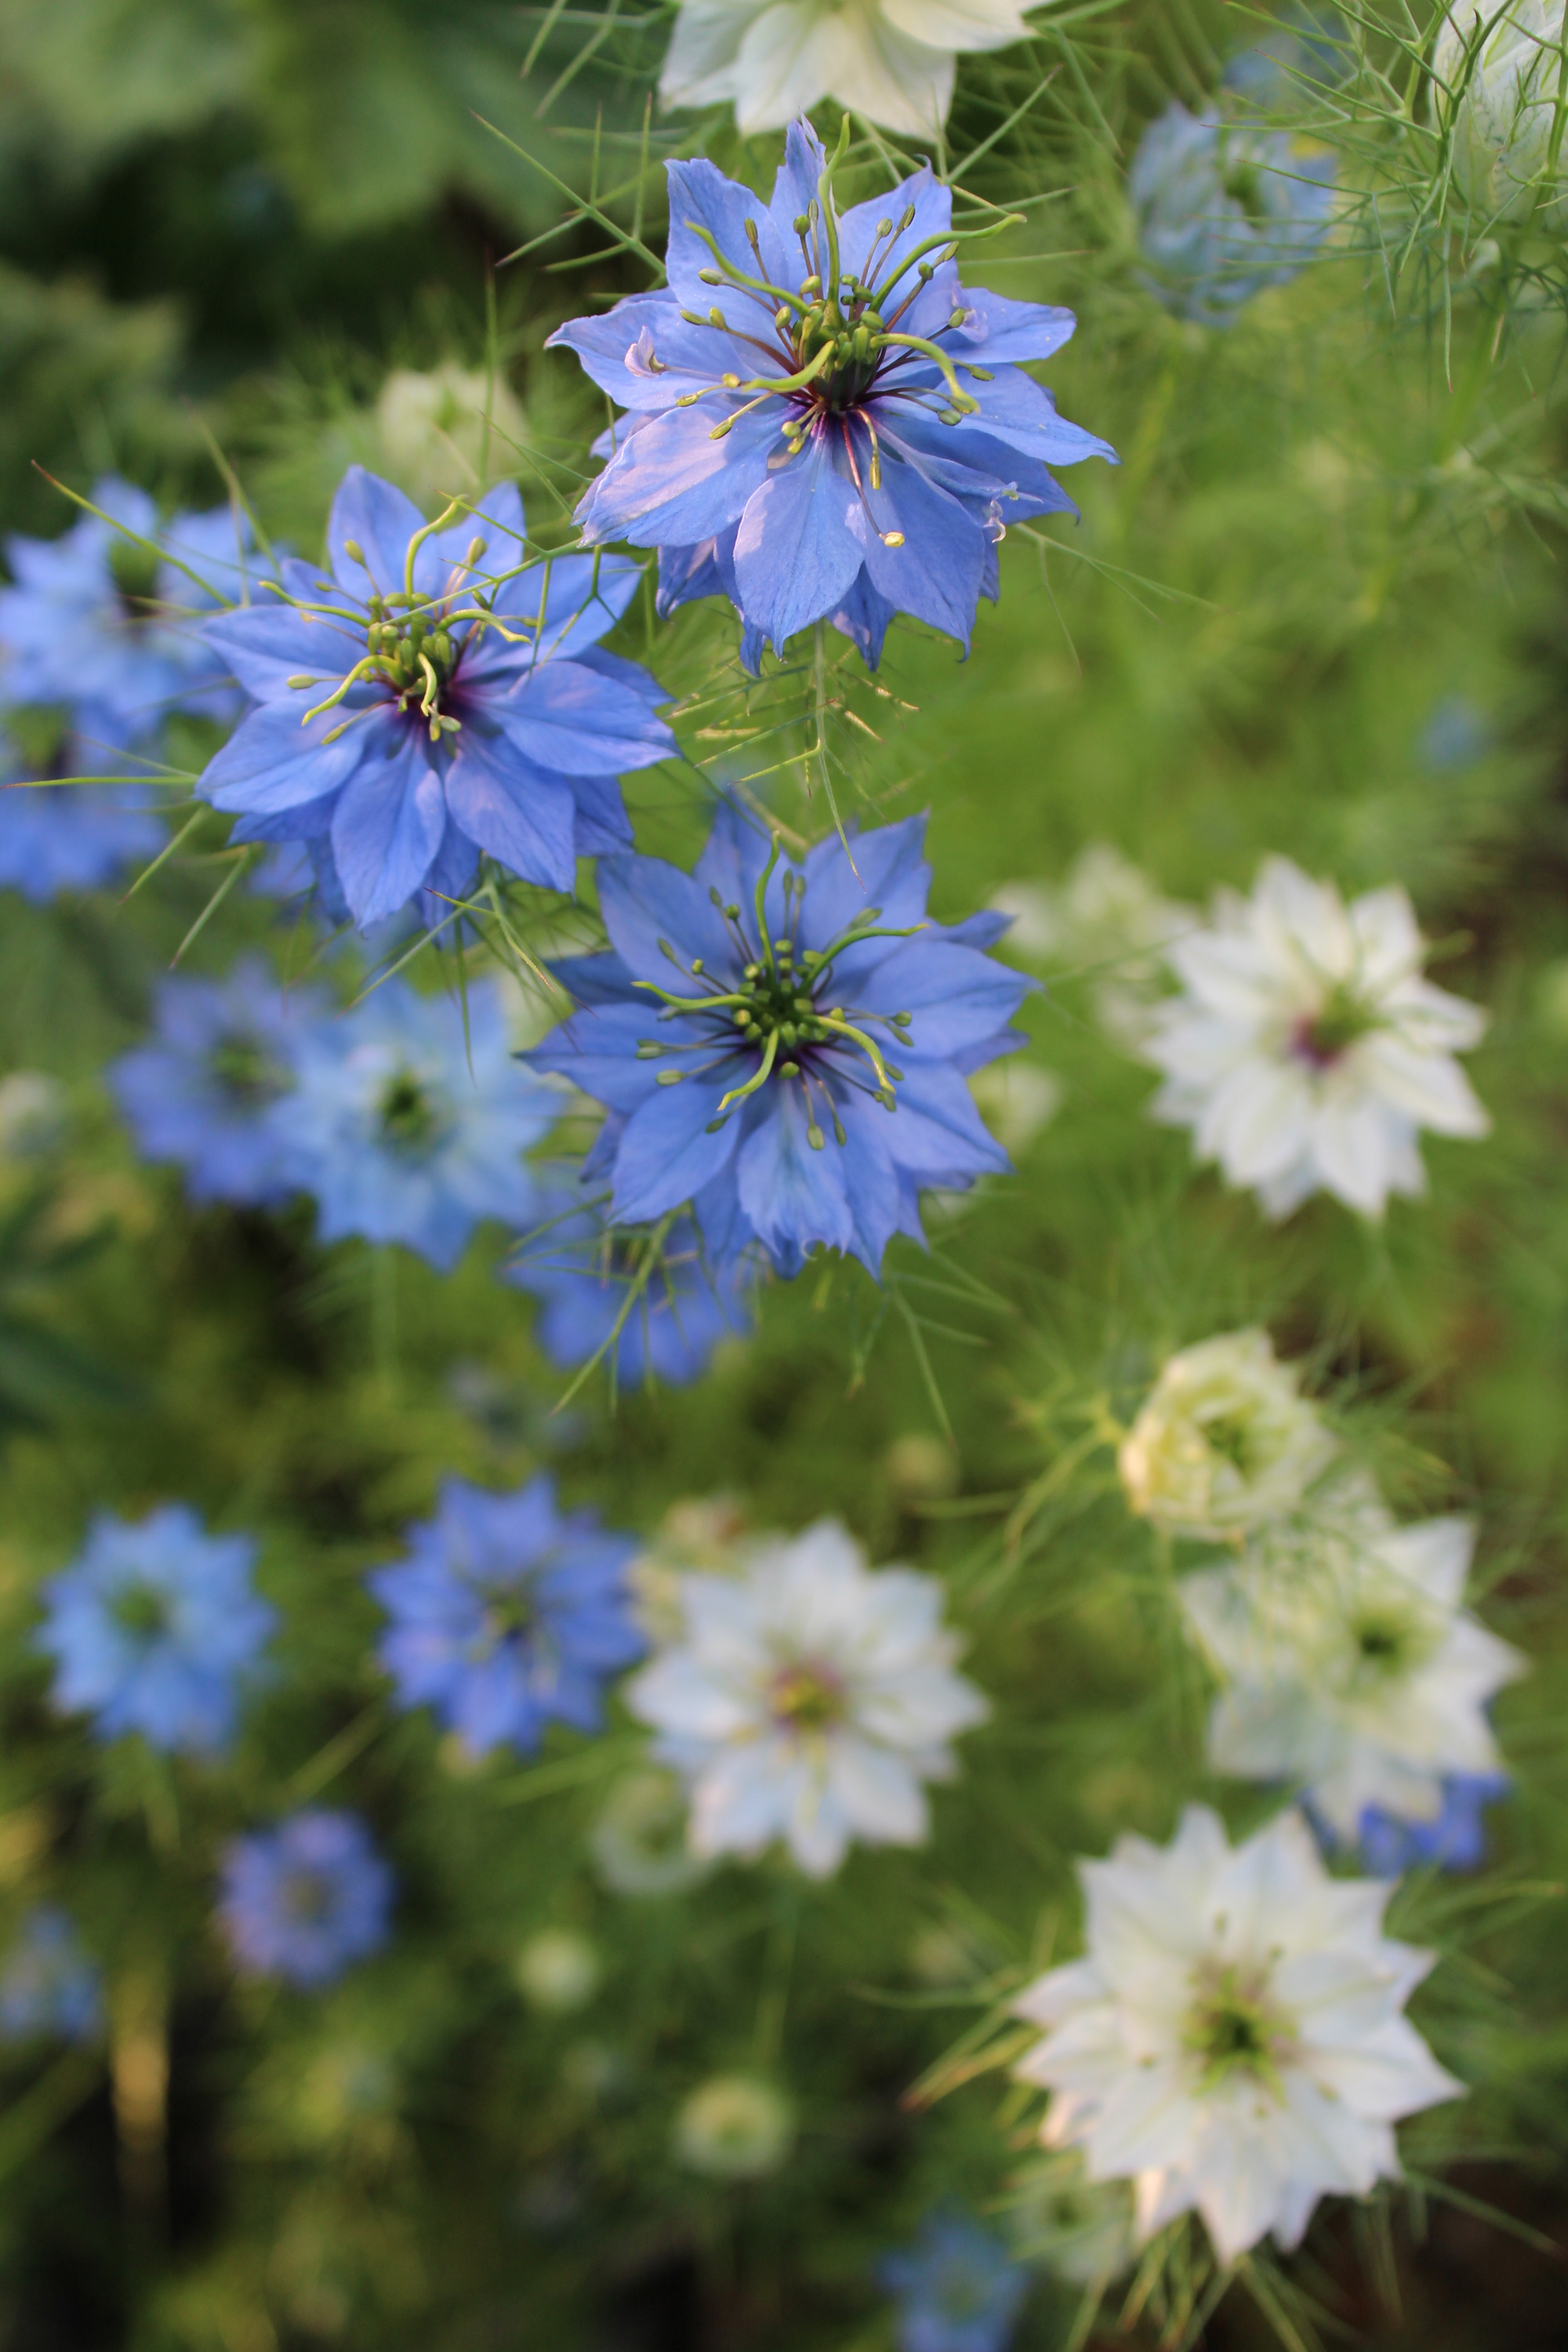
blossom, plant, meadow, flower, herb, produce, botany, garden, flora, blue flower, wildflower, aster, flowering plant, daisy family, nigella damascena, love in a mist, annual plant, land plant, ernucha damascus, nigella flower